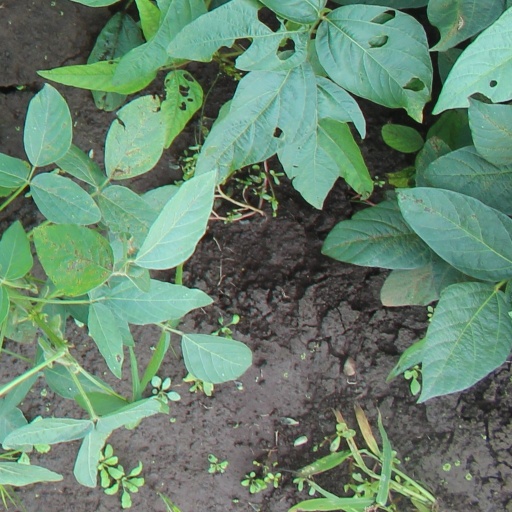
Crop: soybean